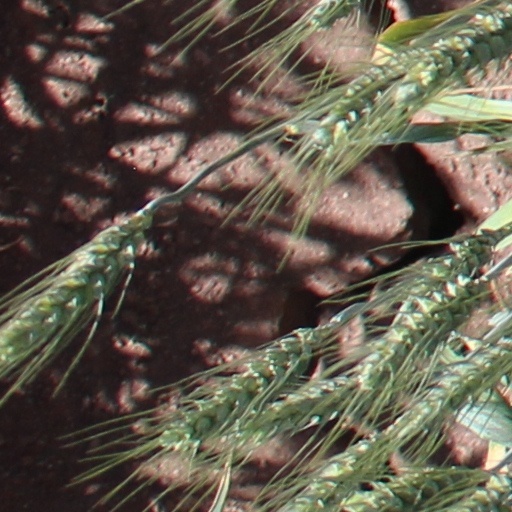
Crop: wheat